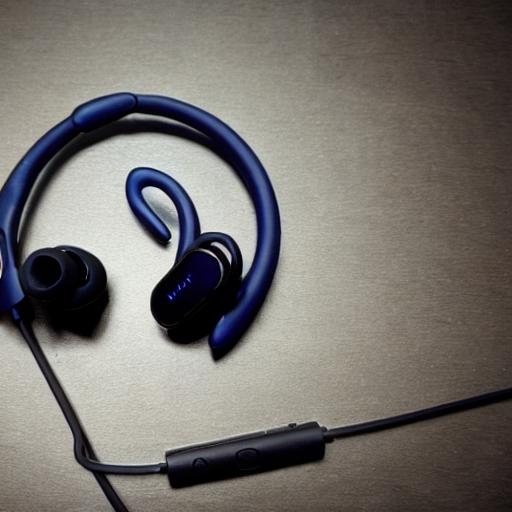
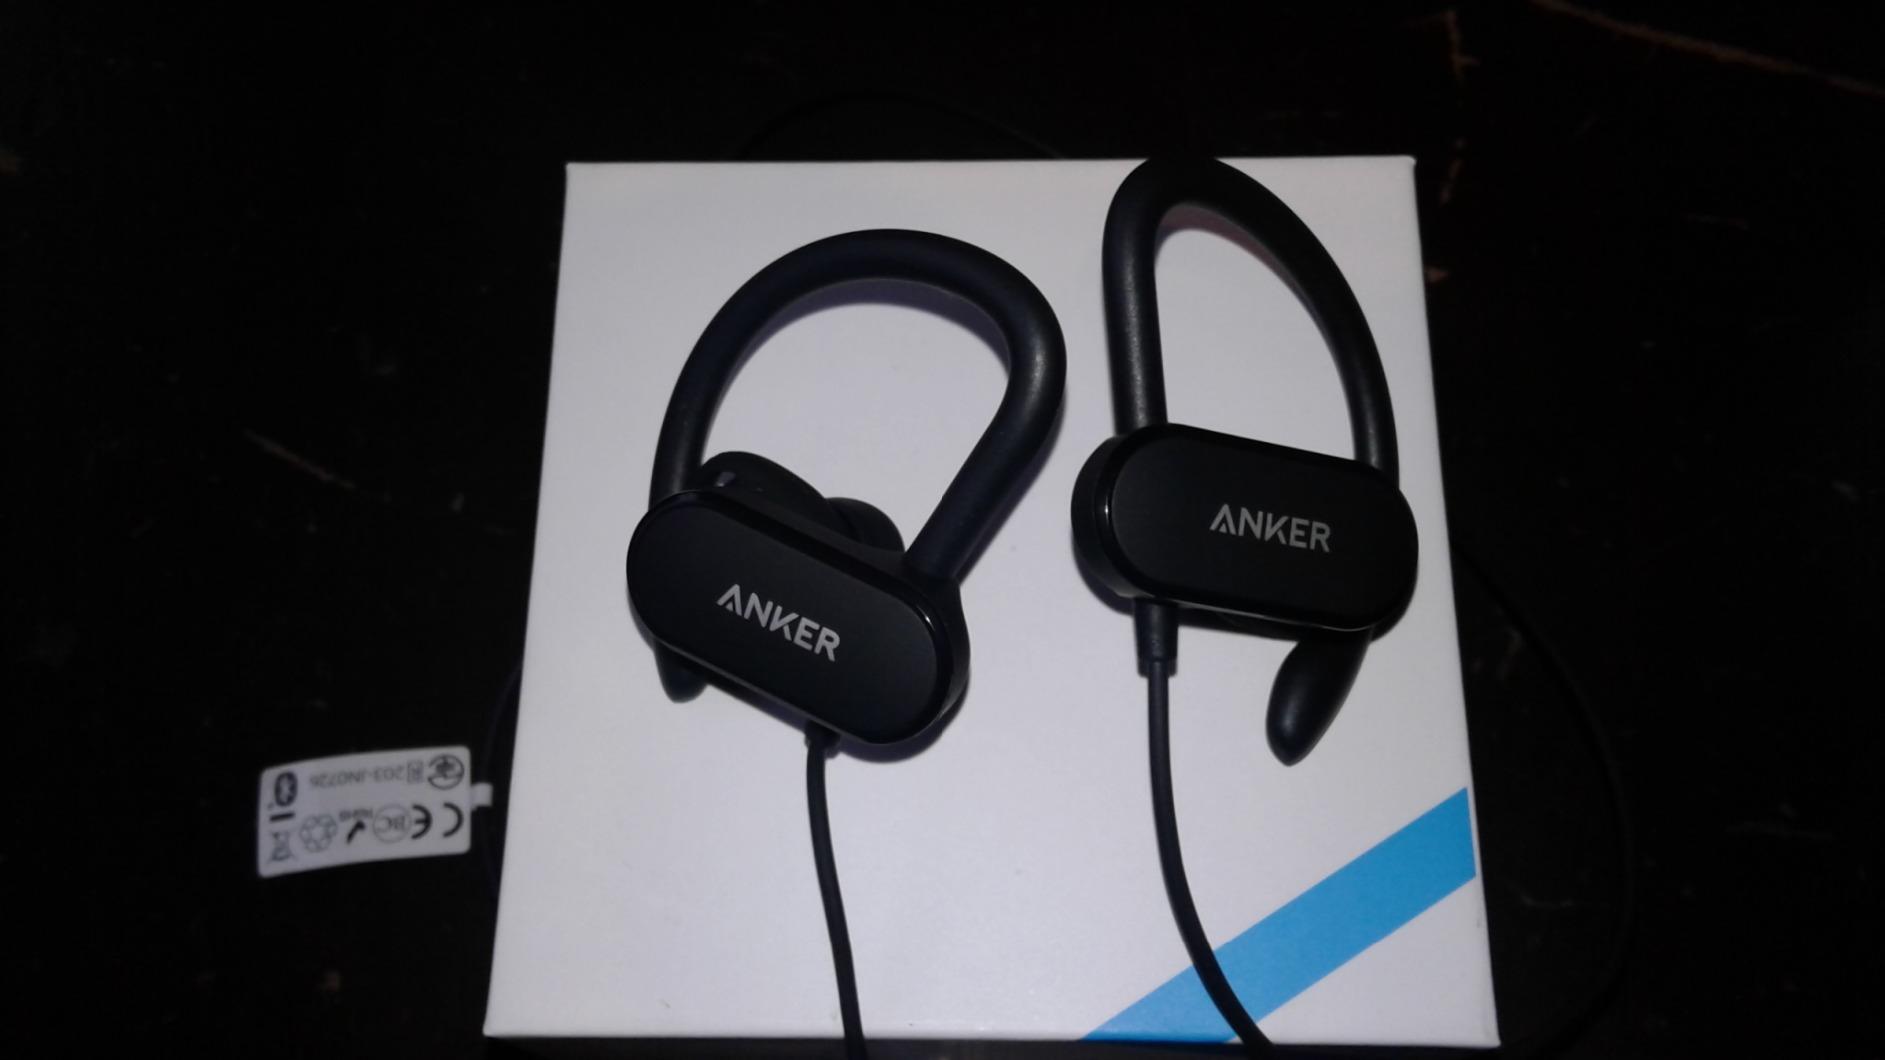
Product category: headphones
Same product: no